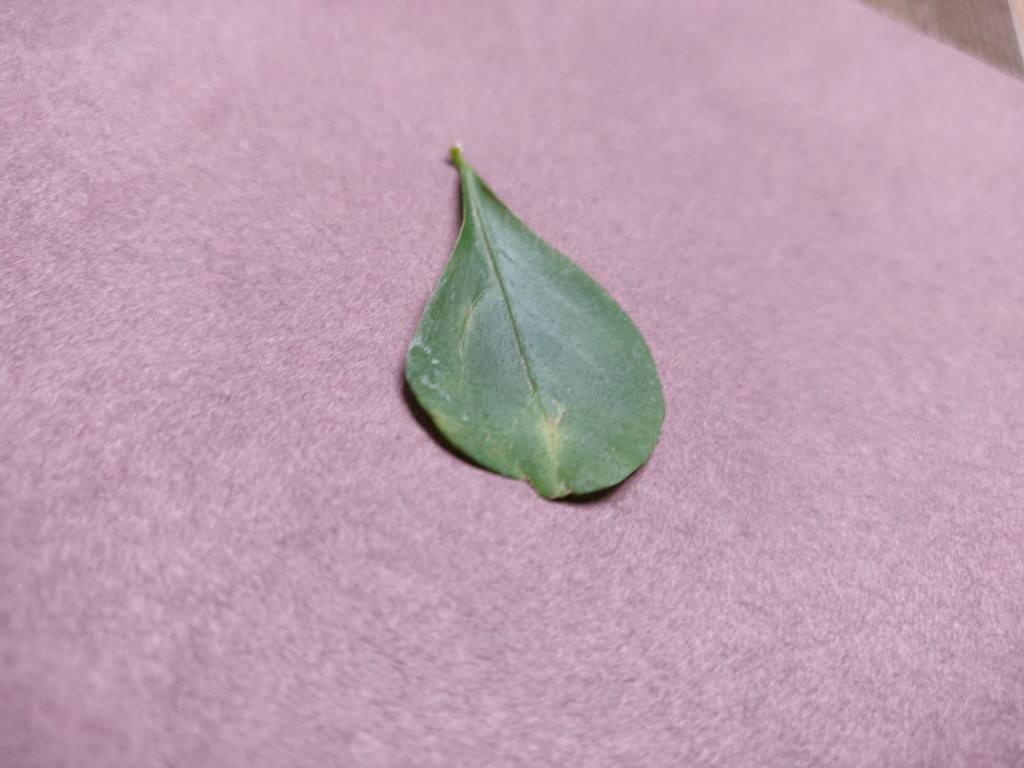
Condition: Unhealthy
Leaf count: single
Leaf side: front